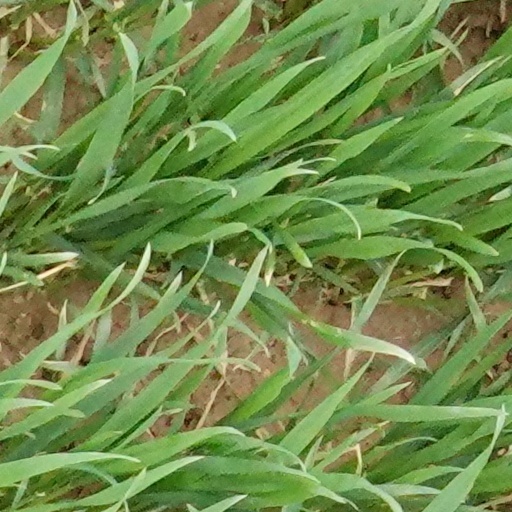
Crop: wheat